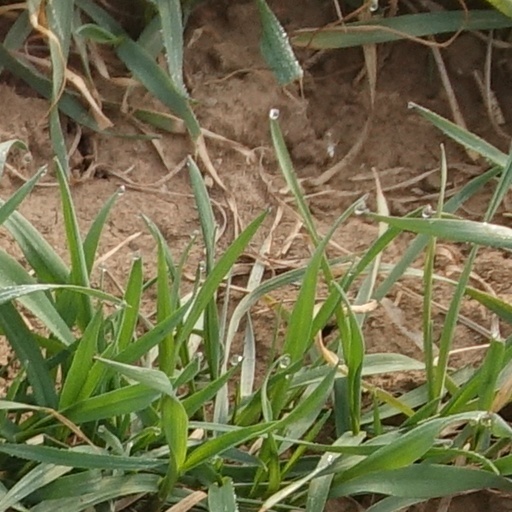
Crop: wheat